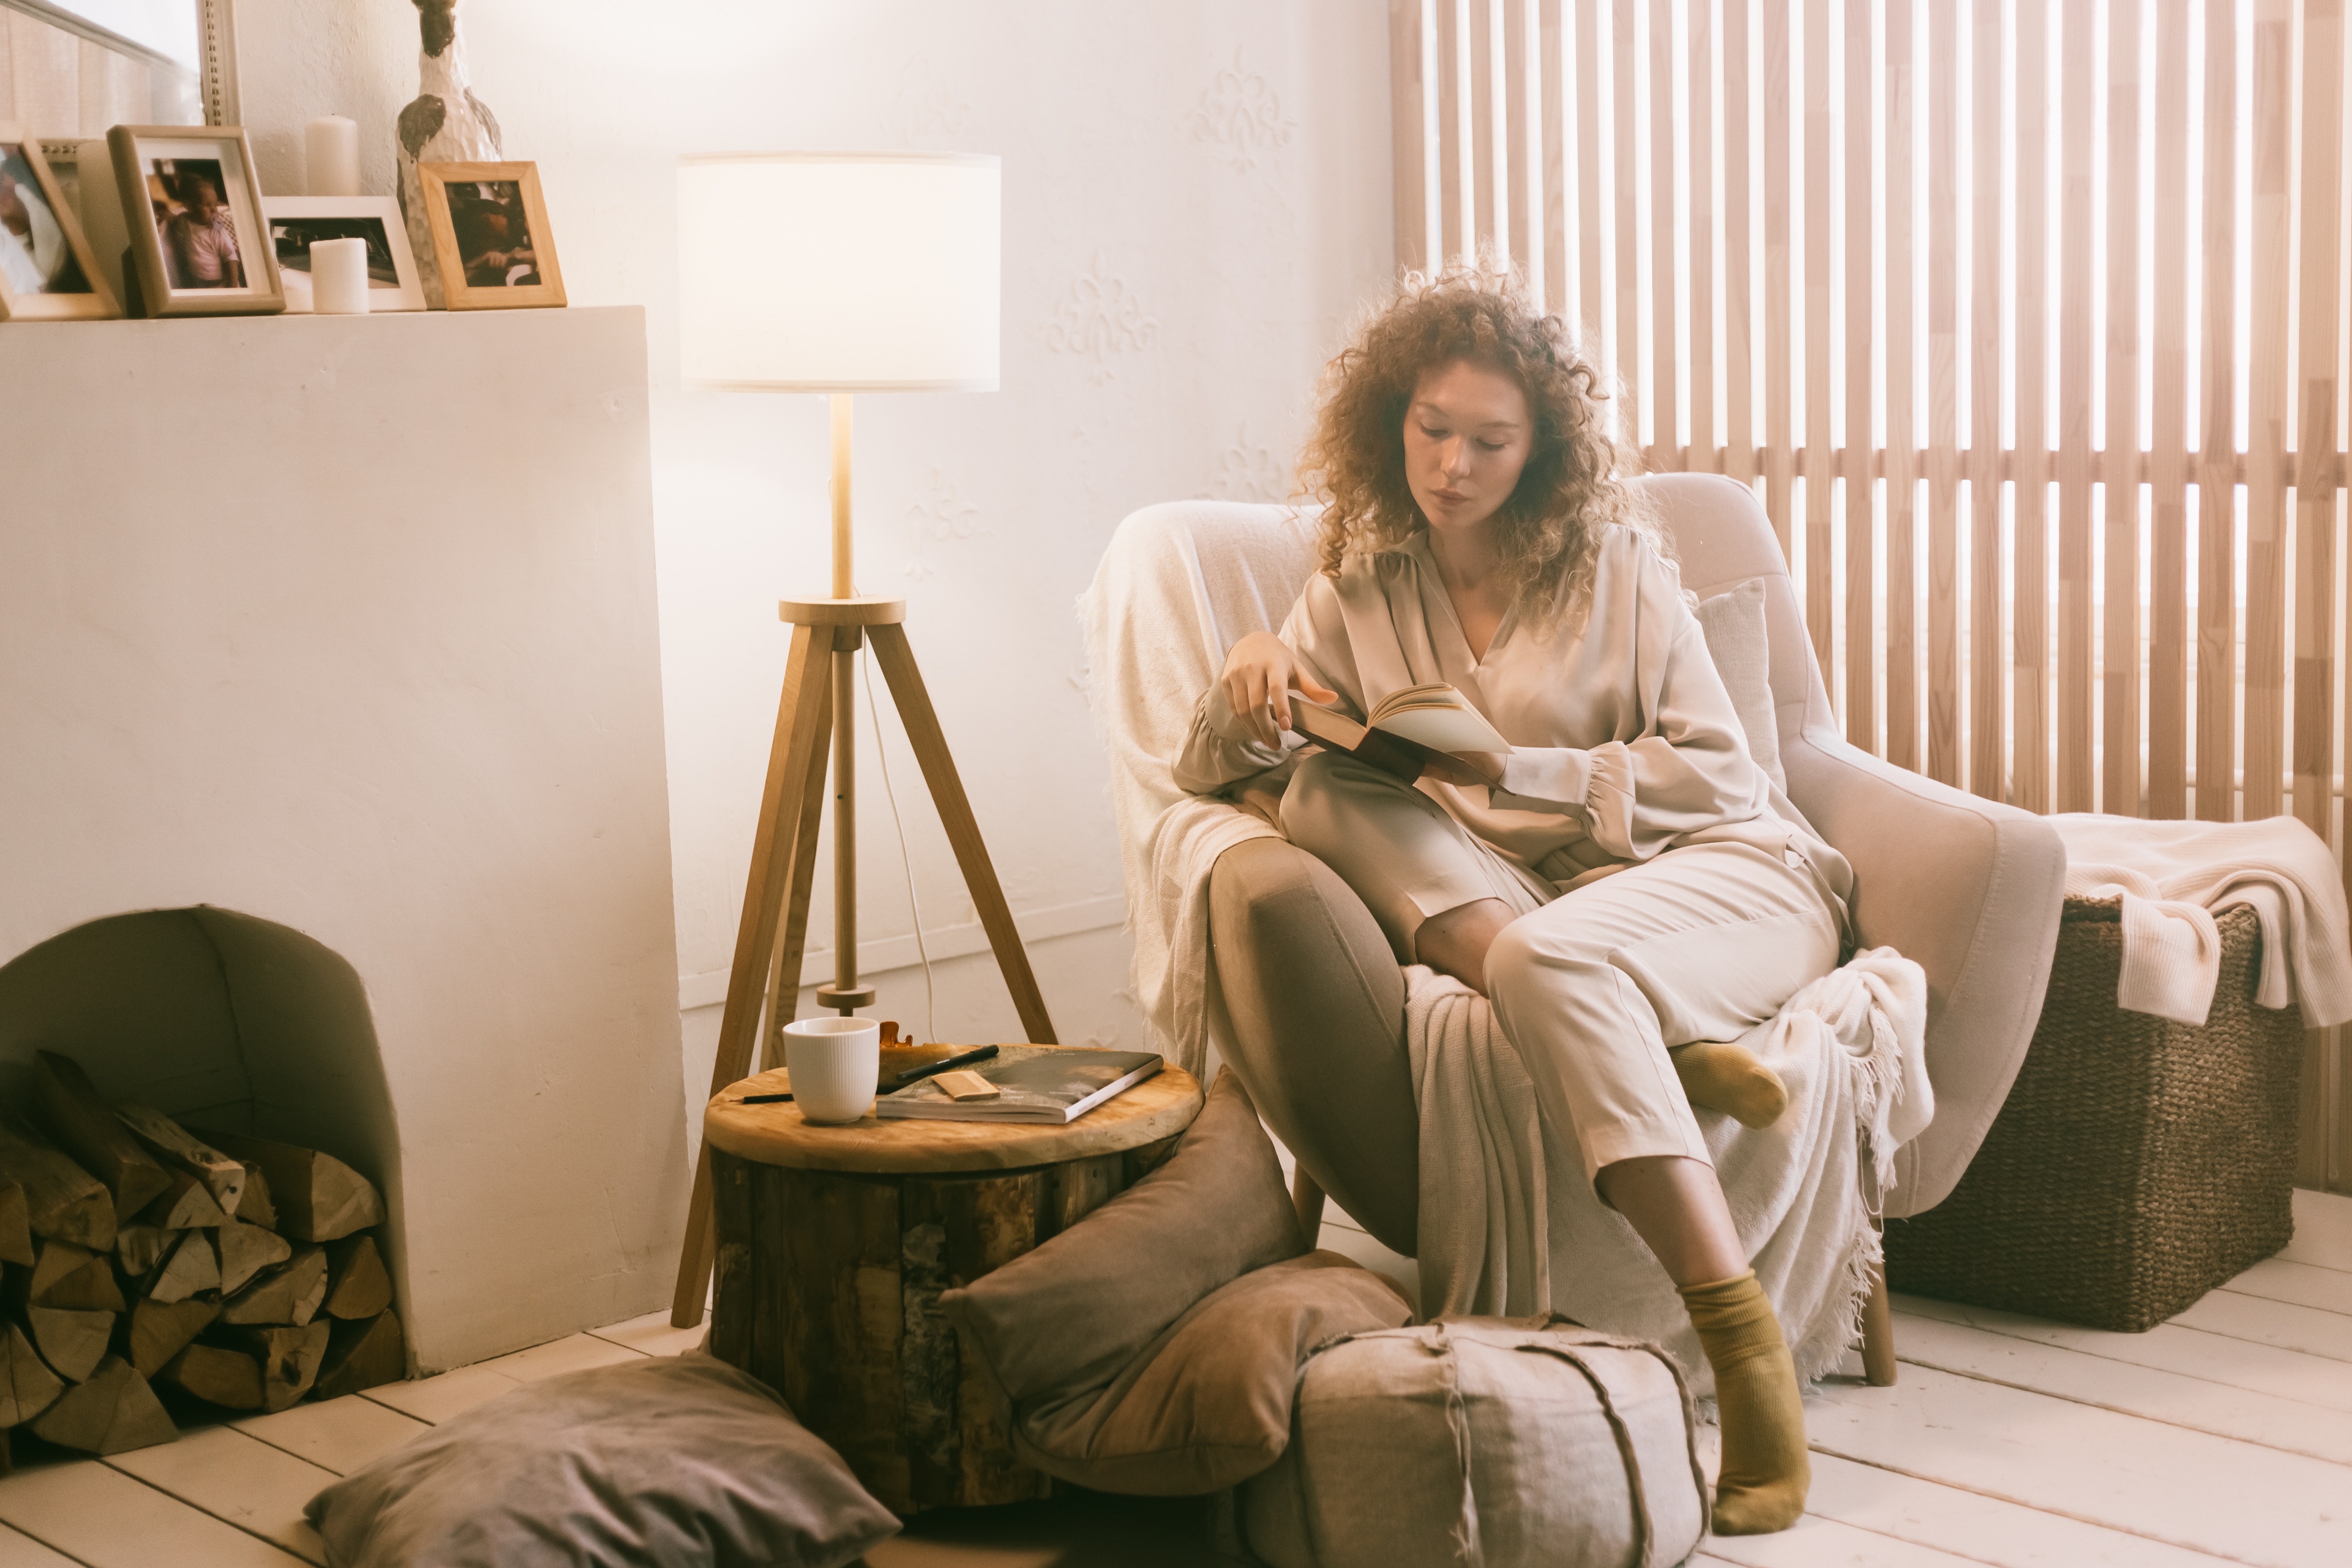
woman, joint, hairstyle, shoulder, comfort, wood, knee, interior design, flash photography, thigh, floor, flooring, hardwood, fashion design, living room, human leg, long hair, blond, lamp, brown hair, sitting, room, picture frame, bag, eyewear, den, conversation, peach, Luggage and bags, fur, wood flooring